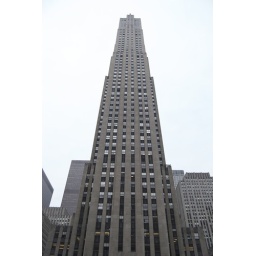
A visit to the tower that is the Rockefeller Center in New York, including to th erop floor viewing platform.A visit to the tower that is the Rockefeller Center in New York, including to th erop floor viewing platform.